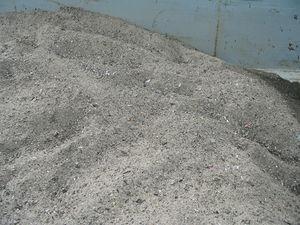
Traitement des eaux - résidus de dessablage - Station d'épuration de Oupeye (AIDE - Belgique) - les bassins de 45 mètres de long retiennent 95% des particules de plus de 200 µm
Le dessablage est une opération qui consiste à enlever le sable pour épurer l'eau.